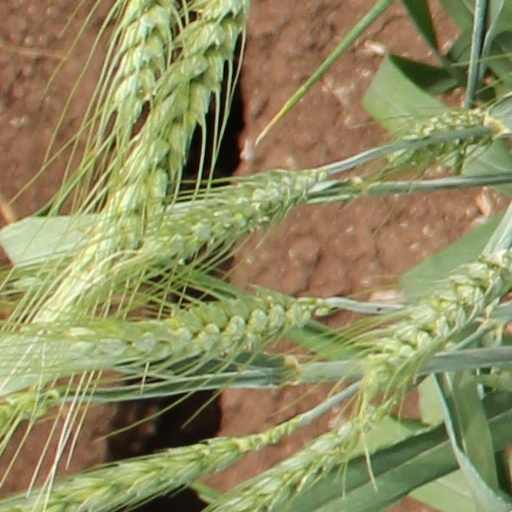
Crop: wheat